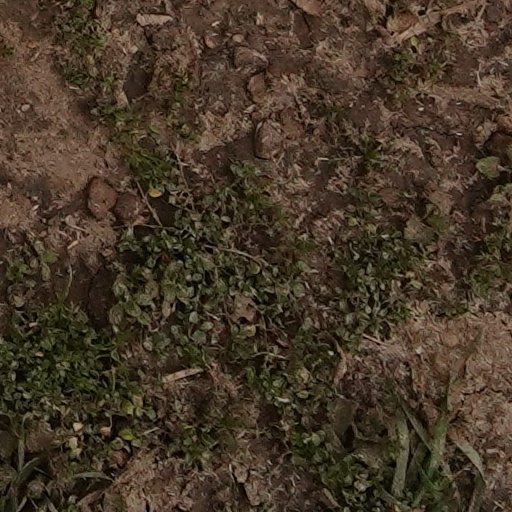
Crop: wheat